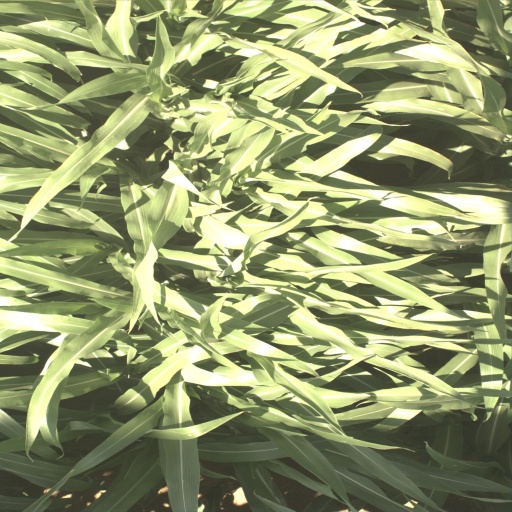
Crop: sorghum